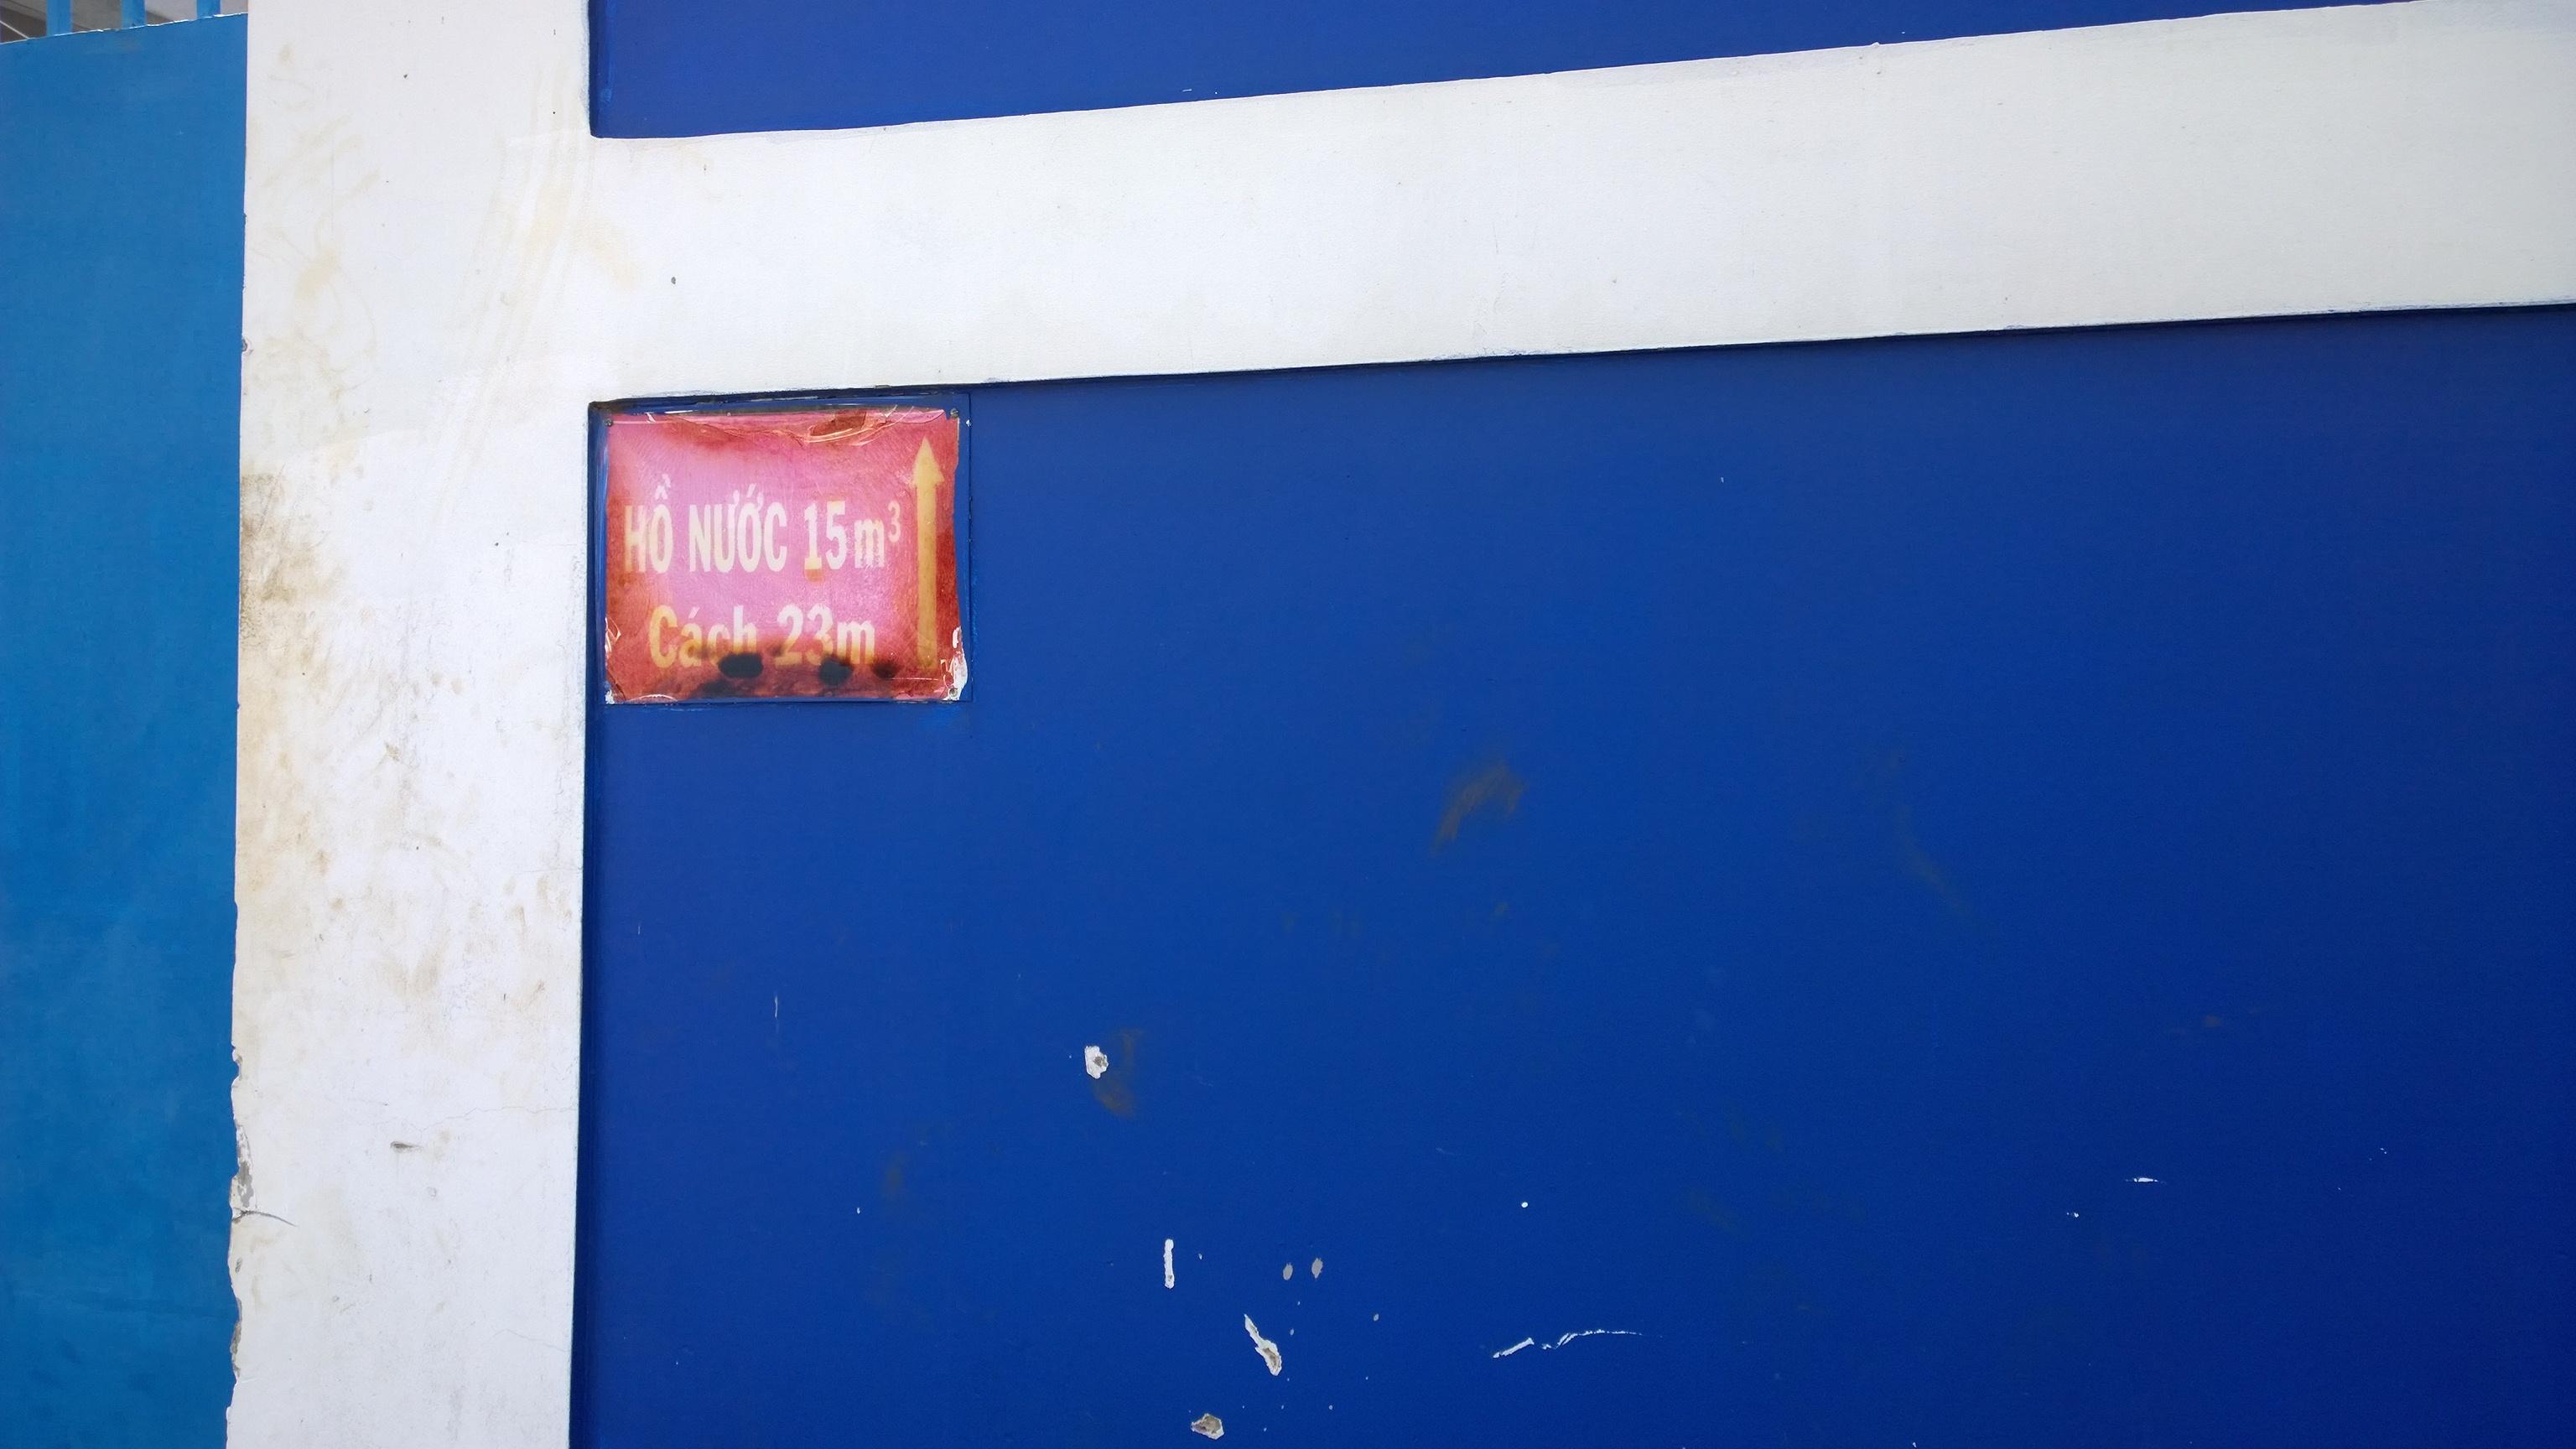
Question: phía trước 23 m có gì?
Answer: có hồ nước 15 mét khối